Yanqing National Sliding Centre

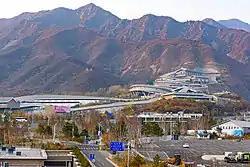

The Yanqing National Sliding Centre is a bobsleigh, luge, and skeleton track in Yanqing District, a suburban district in Beijing. Also known as “The House of Speed” this venue hosted the bobsleigh, luge, and skeleton events for the 2022 Winter Olympics. The track has 16 curves with different angles and slopes.